Movistar Arena (Bogotá)

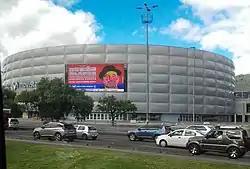
The Movistar Arena in September 2018.

Movistar Arena, previously known as Coliseo Cubierto El Campín, is an indoor sporting arena located in Bogotá, Colombia. It was built in 1973 and renovated in 2018. The arena capacity is up to 14,000 people and it hosts around 90 shows per year. . Telefónica's cell phone division Movistar bought the arena's naming rights, changing its name in March 2018 for the next 20 years.